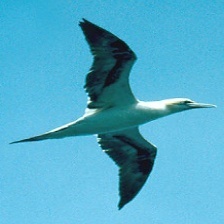
Species: NORTHERN GANNET
Scientific name: MORUS BASSANUS